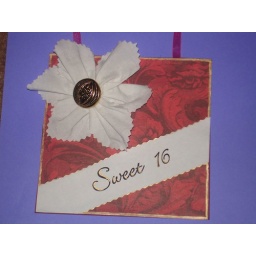
about 6 inches square. Shabby chic muslin flower and patterned paper in the party colors.